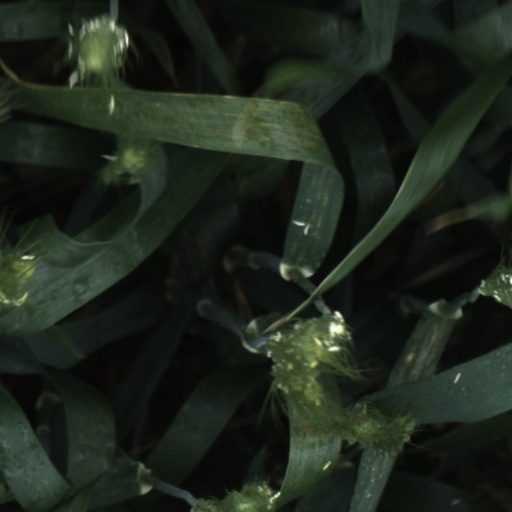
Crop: wheat